Bagan

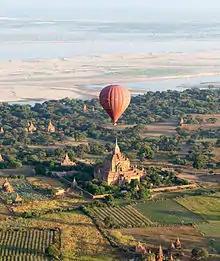
A hot-air balloon flying over a pagoda in Bagan

Bagan survived into the 15th century as a human settlement, and as a pilgrimage destination throughout the imperial period. A smaller number of "new and impressive" religious monuments still went up to the mid-15th century but afterward, new temple constructions slowed to a trickle with fewer than 200 temples built between the 15th and 20th centuries. The old capital remained a pilgrimage destination but pilgrimage was focused only on "a score or so" most prominent temples out of the thousands such as the Ananda, the Shwezigon, the Sulamani, the Htilominlo, the Dhammayazika, and a few other temples along an ancient road. The rest—thousands of less famous, out-of-the-way temples—fell into disrepair, and most did not survive the test of time.